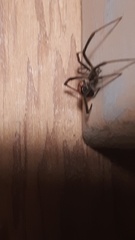
Species: Lactrodectus_hesperus